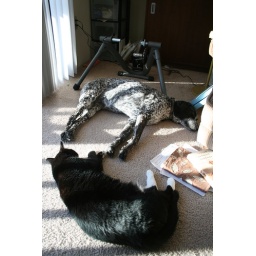
My cat and my dog love the location. Man, my cat looks huge in this picture.